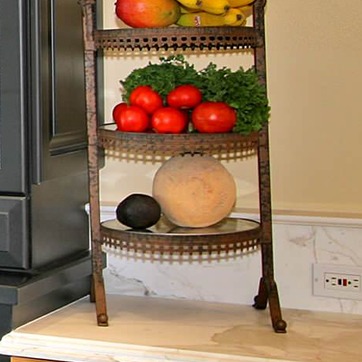
Material: food